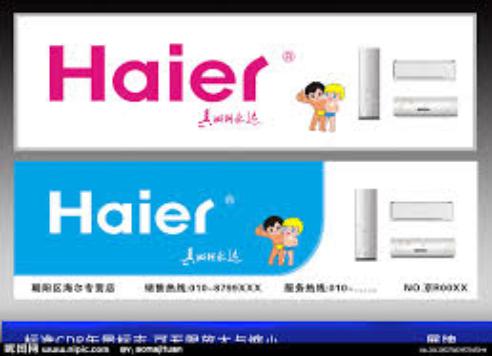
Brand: haier
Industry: Electronic